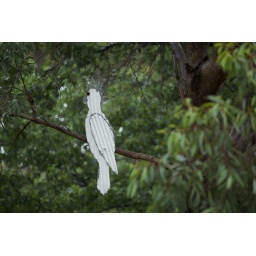
bird in tree